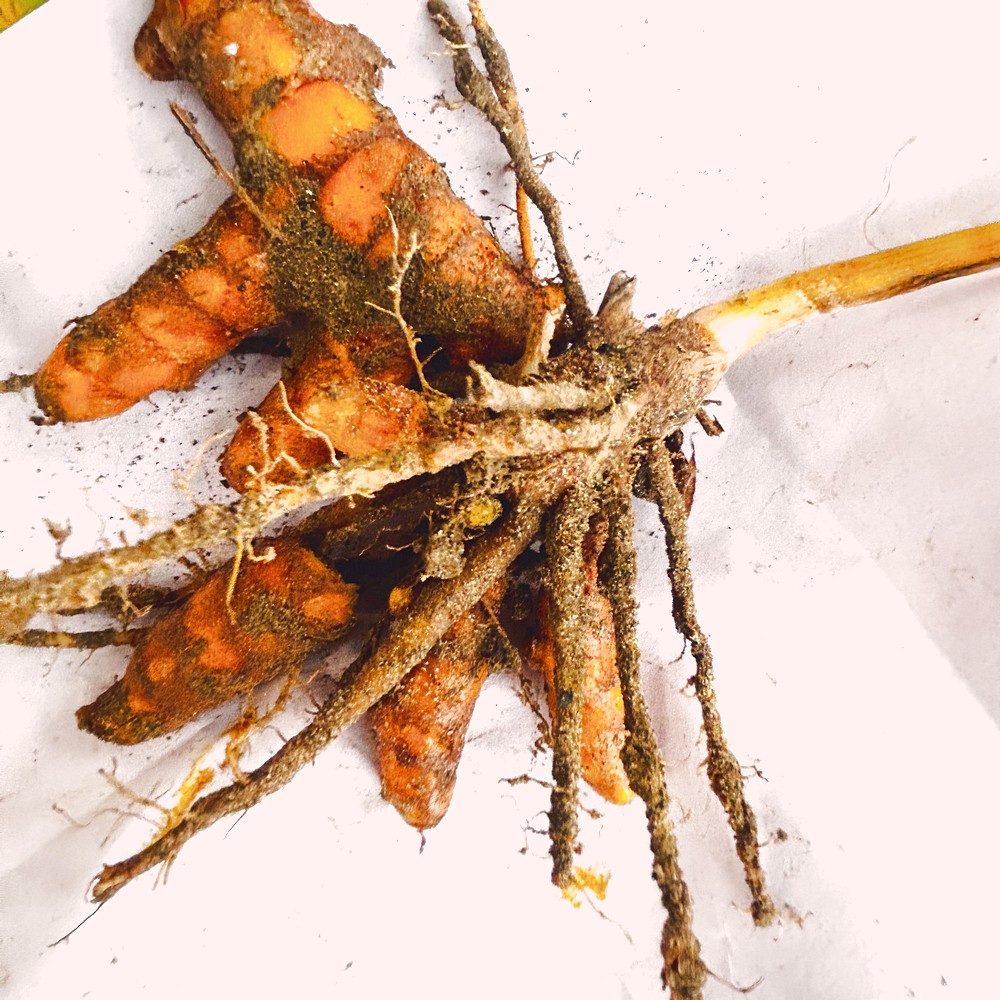
Label: Rhizome Healthy Root